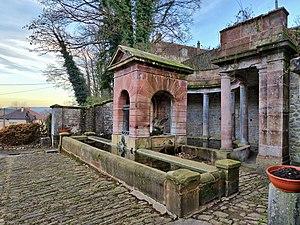
La fontaine du Cygne
La fontaine du Cygne est une fontaine située à Montbozon, en France.